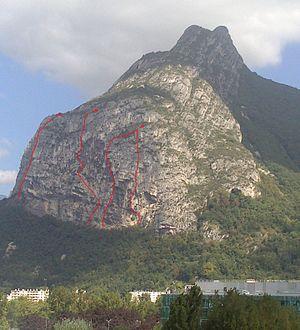
Néron
Le Néron est un sommet du département français de l'Isère culminant à 1 299 mètres d'altitude dans le massif de la Chartreuse, dans les Alpes. Parfois appelé Casque du Néron au XIXᵉ siècle en raison de sa forme, son nom signifierait littéralement « le noir » et n'a de rapport ni avec l'empereur romain ni avec l'existence d'un poste antique à vocation de vigie et de refuge dans sa partie méridionale. La montagne a la forme d'une coque de bateau renversée avec une arête principale orientée du nord au sud très prononcée et se compose essentiellement de calcaire urgonien. Son exposition lui vaut de posséder notamment une flore méditerranéenne, bien que celle-ci ait été fragilisée par l'incendie de l'été 2003 qui a ravagé toute sa partie supérieure. La montagne fait d'ailleurs partie du parc naturel régional de Chartreuse.